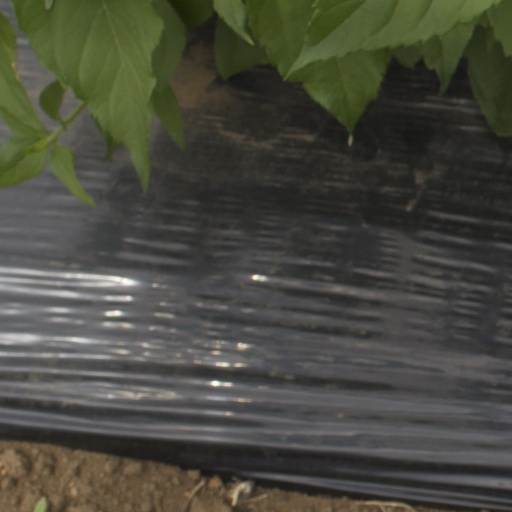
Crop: Jerusalem artichoke